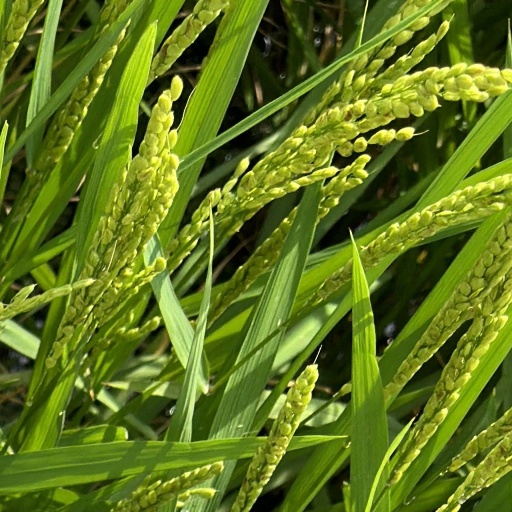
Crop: rice